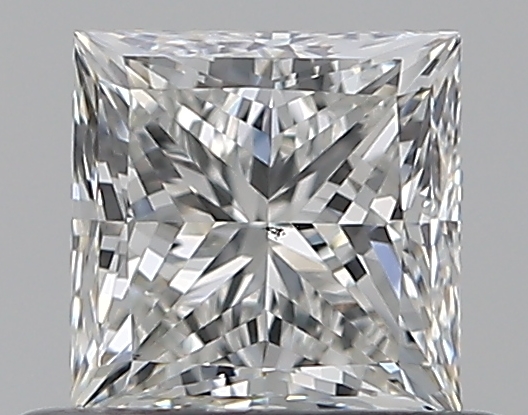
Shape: princess
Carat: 0.53
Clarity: VS2
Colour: G
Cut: EX
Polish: EX
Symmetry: VG
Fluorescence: N
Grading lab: GIA
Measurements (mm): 4.33 x 4.32 x 3.16